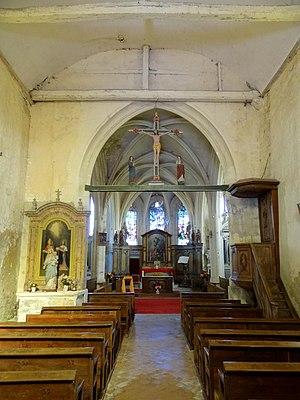
Intérieur de l'église - voir titre.
Léglise Saint-Lucien de Litz est une église catholique paroissiale située à Litz, dans le département de l'Oise, en France. La nef unique, qui n'a jamais été voûtée, s'inscrit dans la tradition romane, mais le portail, dissimulé sous un porche moderne, n'est pas antérieur à la fin du XIIᵉ siècle. Plus anciens sont les murs ouest et nord de la base du clocher, qui est lui-même une construction en charpente de l'époque moderne. Ses murs ont été intégrés dans le vaste chœur à double transept et abside à cinq pans, qui a été achevé en 1542, époque de reconstruction et restauration de nombreuses églises de la région. Il témoigne du passage successif du style gothique flamboyant vers la Renaissance. Il est néanmoins homogène, et semble avoir été édifié d'un seul jet. À l'intérieur, le profil particulièrement complexe des arcs-doubleaux longitudinaux, la façon dont les nervures des voûtes s'interpénètrent, et la réception de certaines moulures sur des culots sont des originalités caractéristiques du style flamboyant. Seuls les clés de voûte, trois culs-de-lampe des voûtes et une piscine liturgique sont de style Renaissance.